The Short Stories of F. Scott Fitzgerald

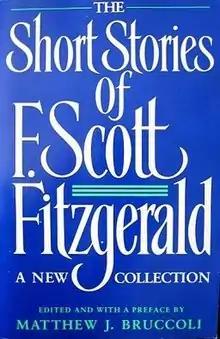

The Short Stories of F. Scott Fitzgerald is a compilation of 43 short stories by F. Scott Fitzgerald. It was edited by Matthew J. Bruccoli and published by Charles Scribner's Sons in 1989. It begins with a foreword by Charles Scribner II and a preface written by Bruccoli, after which the stories follow in chronological order of publication.